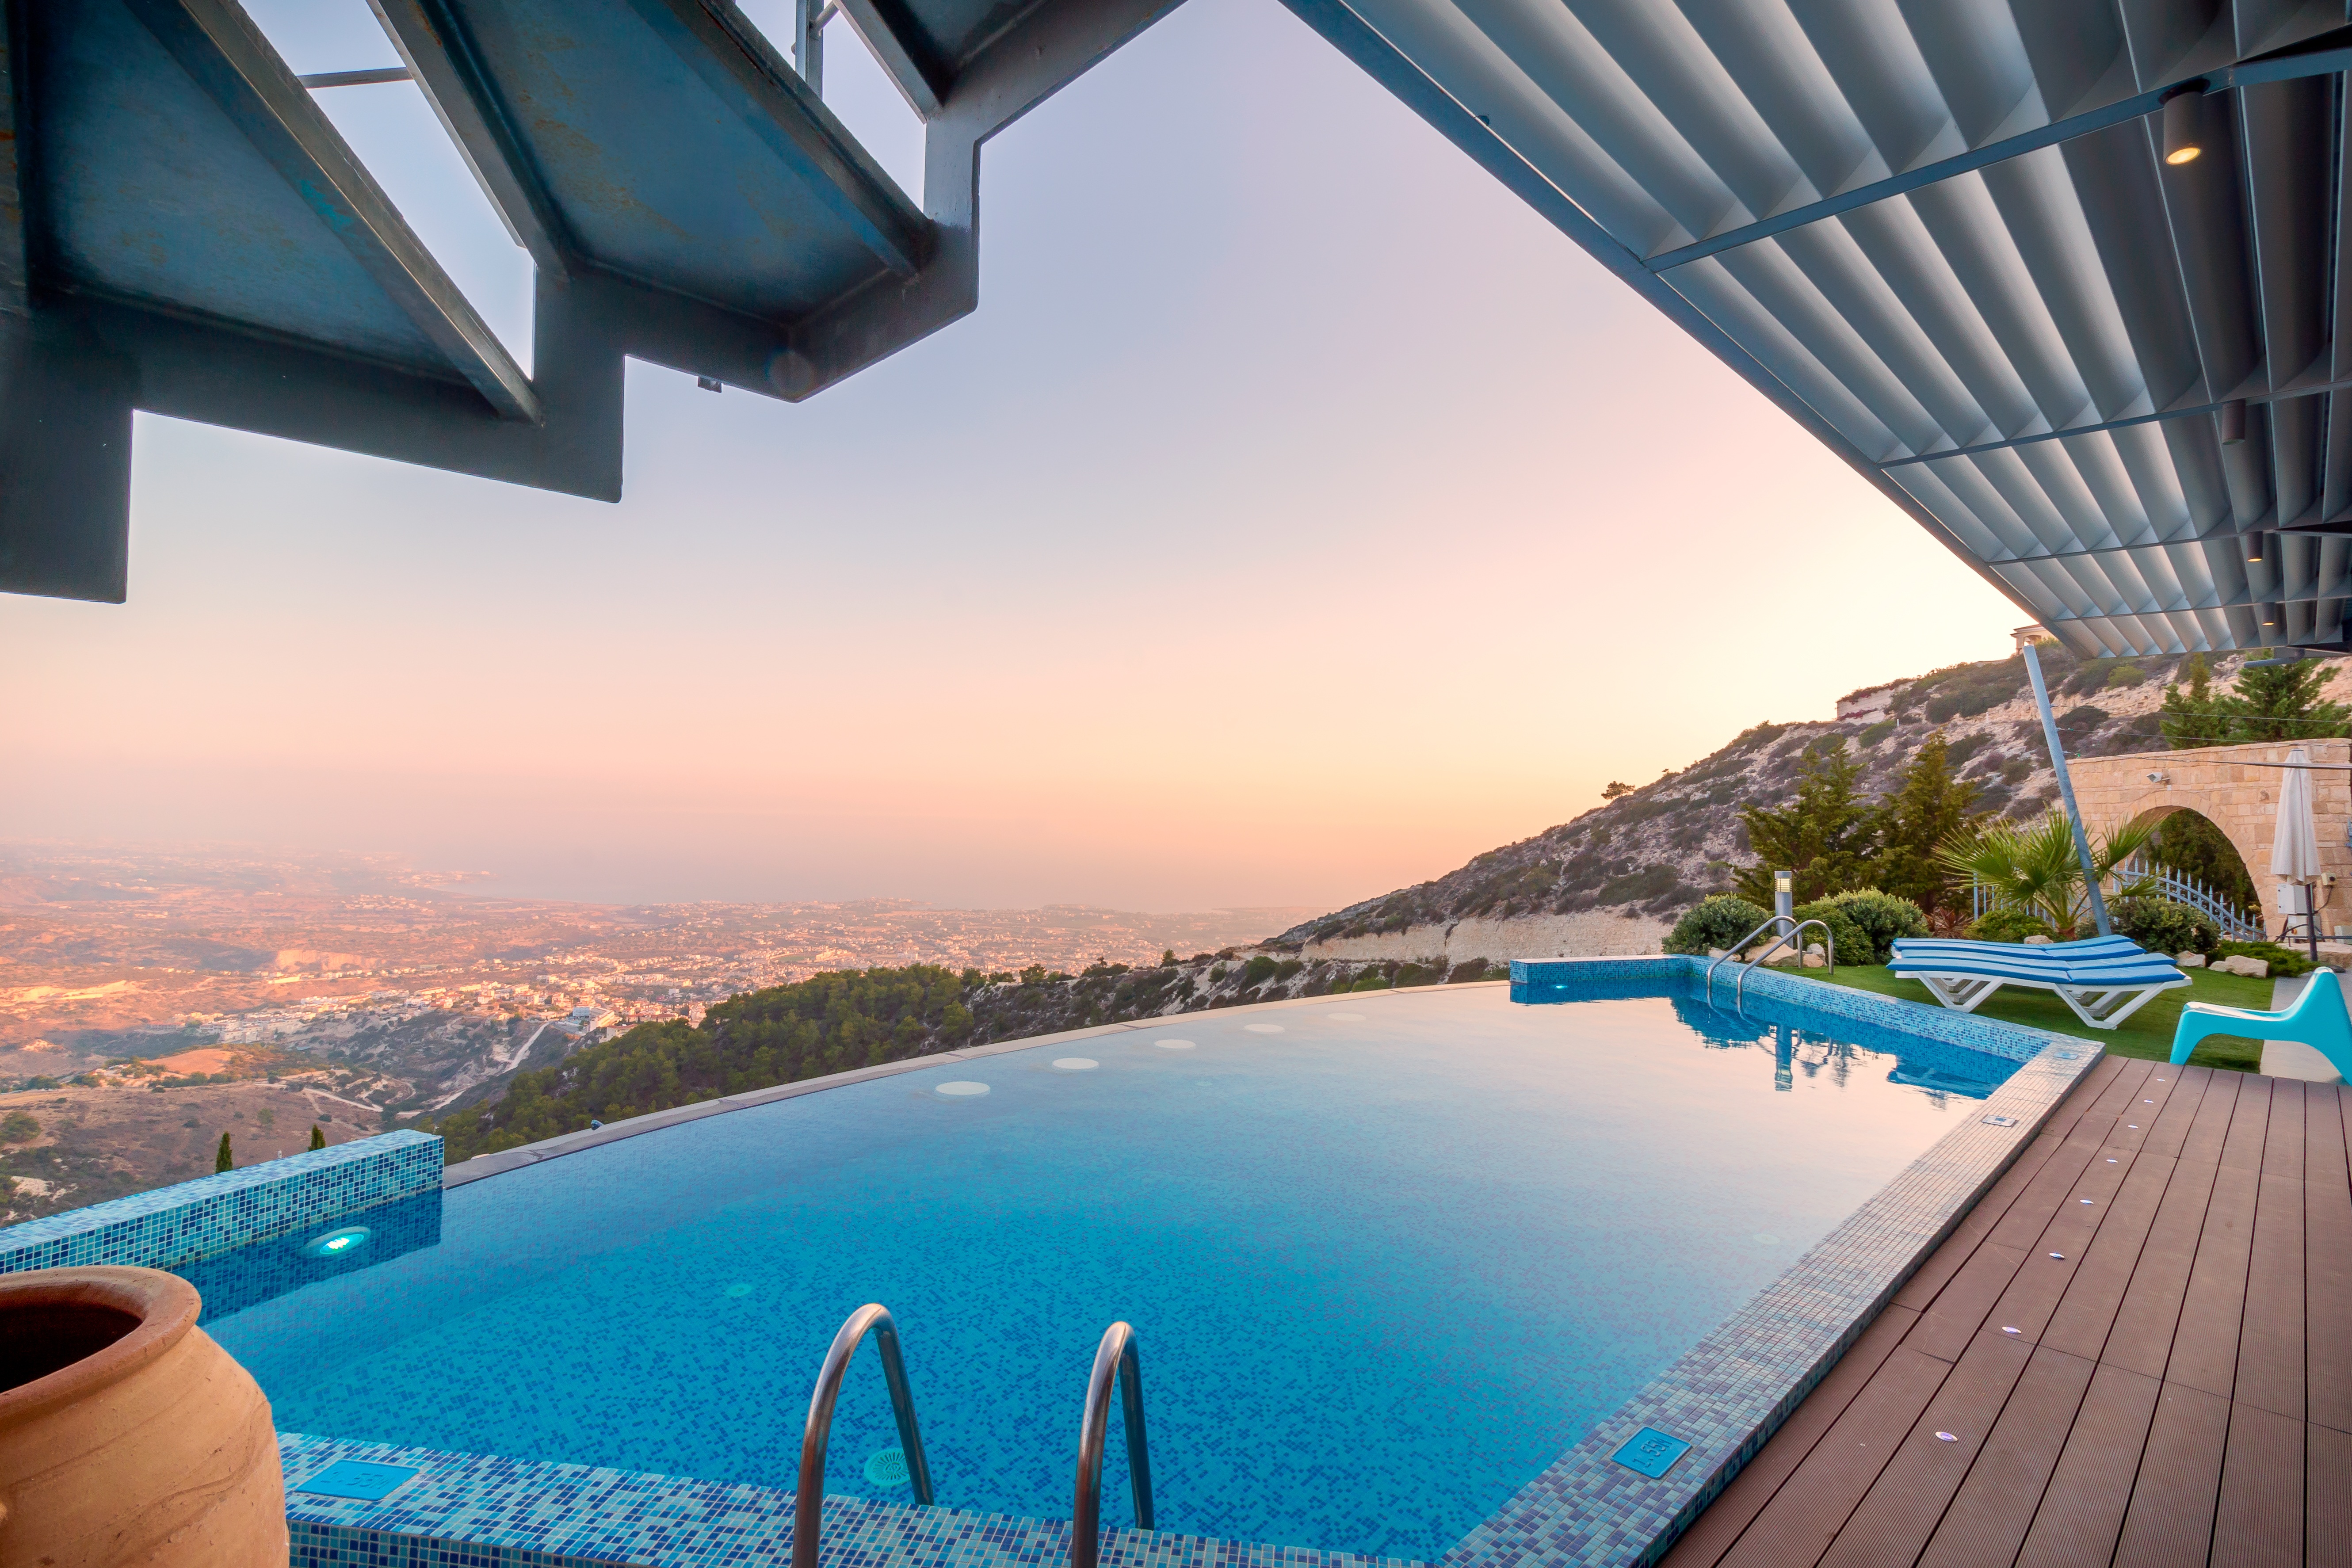
water, villa, summer, vacation, pool, swimming pool, holiday, property, infinity, tourism, leisure, swimming, relaxing, resort, estate, exotic, c, condominium, infinity swimming pool